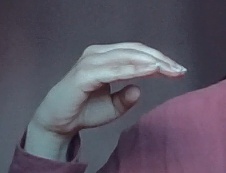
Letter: jeem